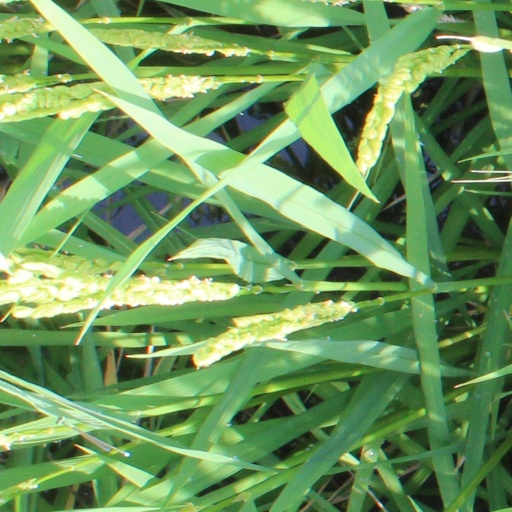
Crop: rice